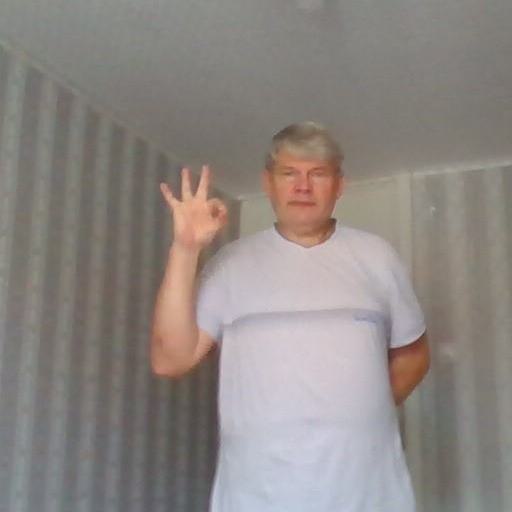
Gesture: ok